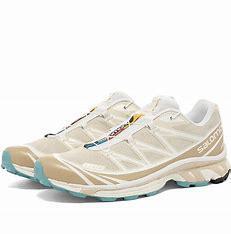
Brand: Salomon
Model: XT